Cadet

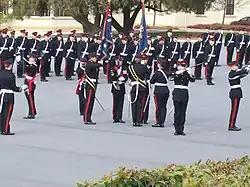
Graduation parade for Australian officer cadets of Royal Military College, Duntroon

In Australia, a cadet is an officer in training. The official rank is Officer Cadet (OCDT for members of the Australian Regular Army and OFFCDT for members of the Royal Australian Air Force), but OCDTs in the Royal Military College–Duntroon are referred to as "staff cadet" (Scdt) for historical reasons.